Tarro, New South Wales

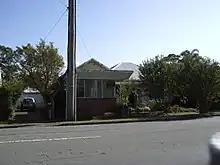
Old Tarro Post office

Tarro's first post office was named Upper Hexham and was located at the railway station. Around 1918 the post office moved to Woodberry Road, and later to 13 Maitland Road (now Anderson Drive). The post office housed the manual telephone switchboard until automatic switching was introduced in 1957. The post office closed on 30 July 1993 and Tarro is now served by Beresfield Post Office.